Anton Shkaplerov

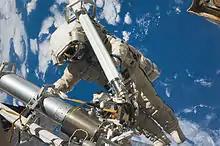
Shkaplerov participates in a session of EVA in February 2012.

After graduating in 1997, Shkaplerov served as a senior pilot-instructor in the Russian Air Force, flying Yak-52, L-29 and MiG-29 aircraft. He is a Class 2 Air Force pilot-instructor and an Instructor of General Parachute Training, having performed more than 300 parachute jumps. In May 2003, he was selected as a test-cosmonaut candidate at the Yuri Gagarin Cosmonaut Training Center, where he attended basic space training and was qualified as a test cosmonaut in June 2005. In 2007, Shkaplerov served as Director of Operations, Russian Space Agency, stationed at the Johnson Space Center in Houston, Texas, and was assigned as the back-up commander for Expedition 22.